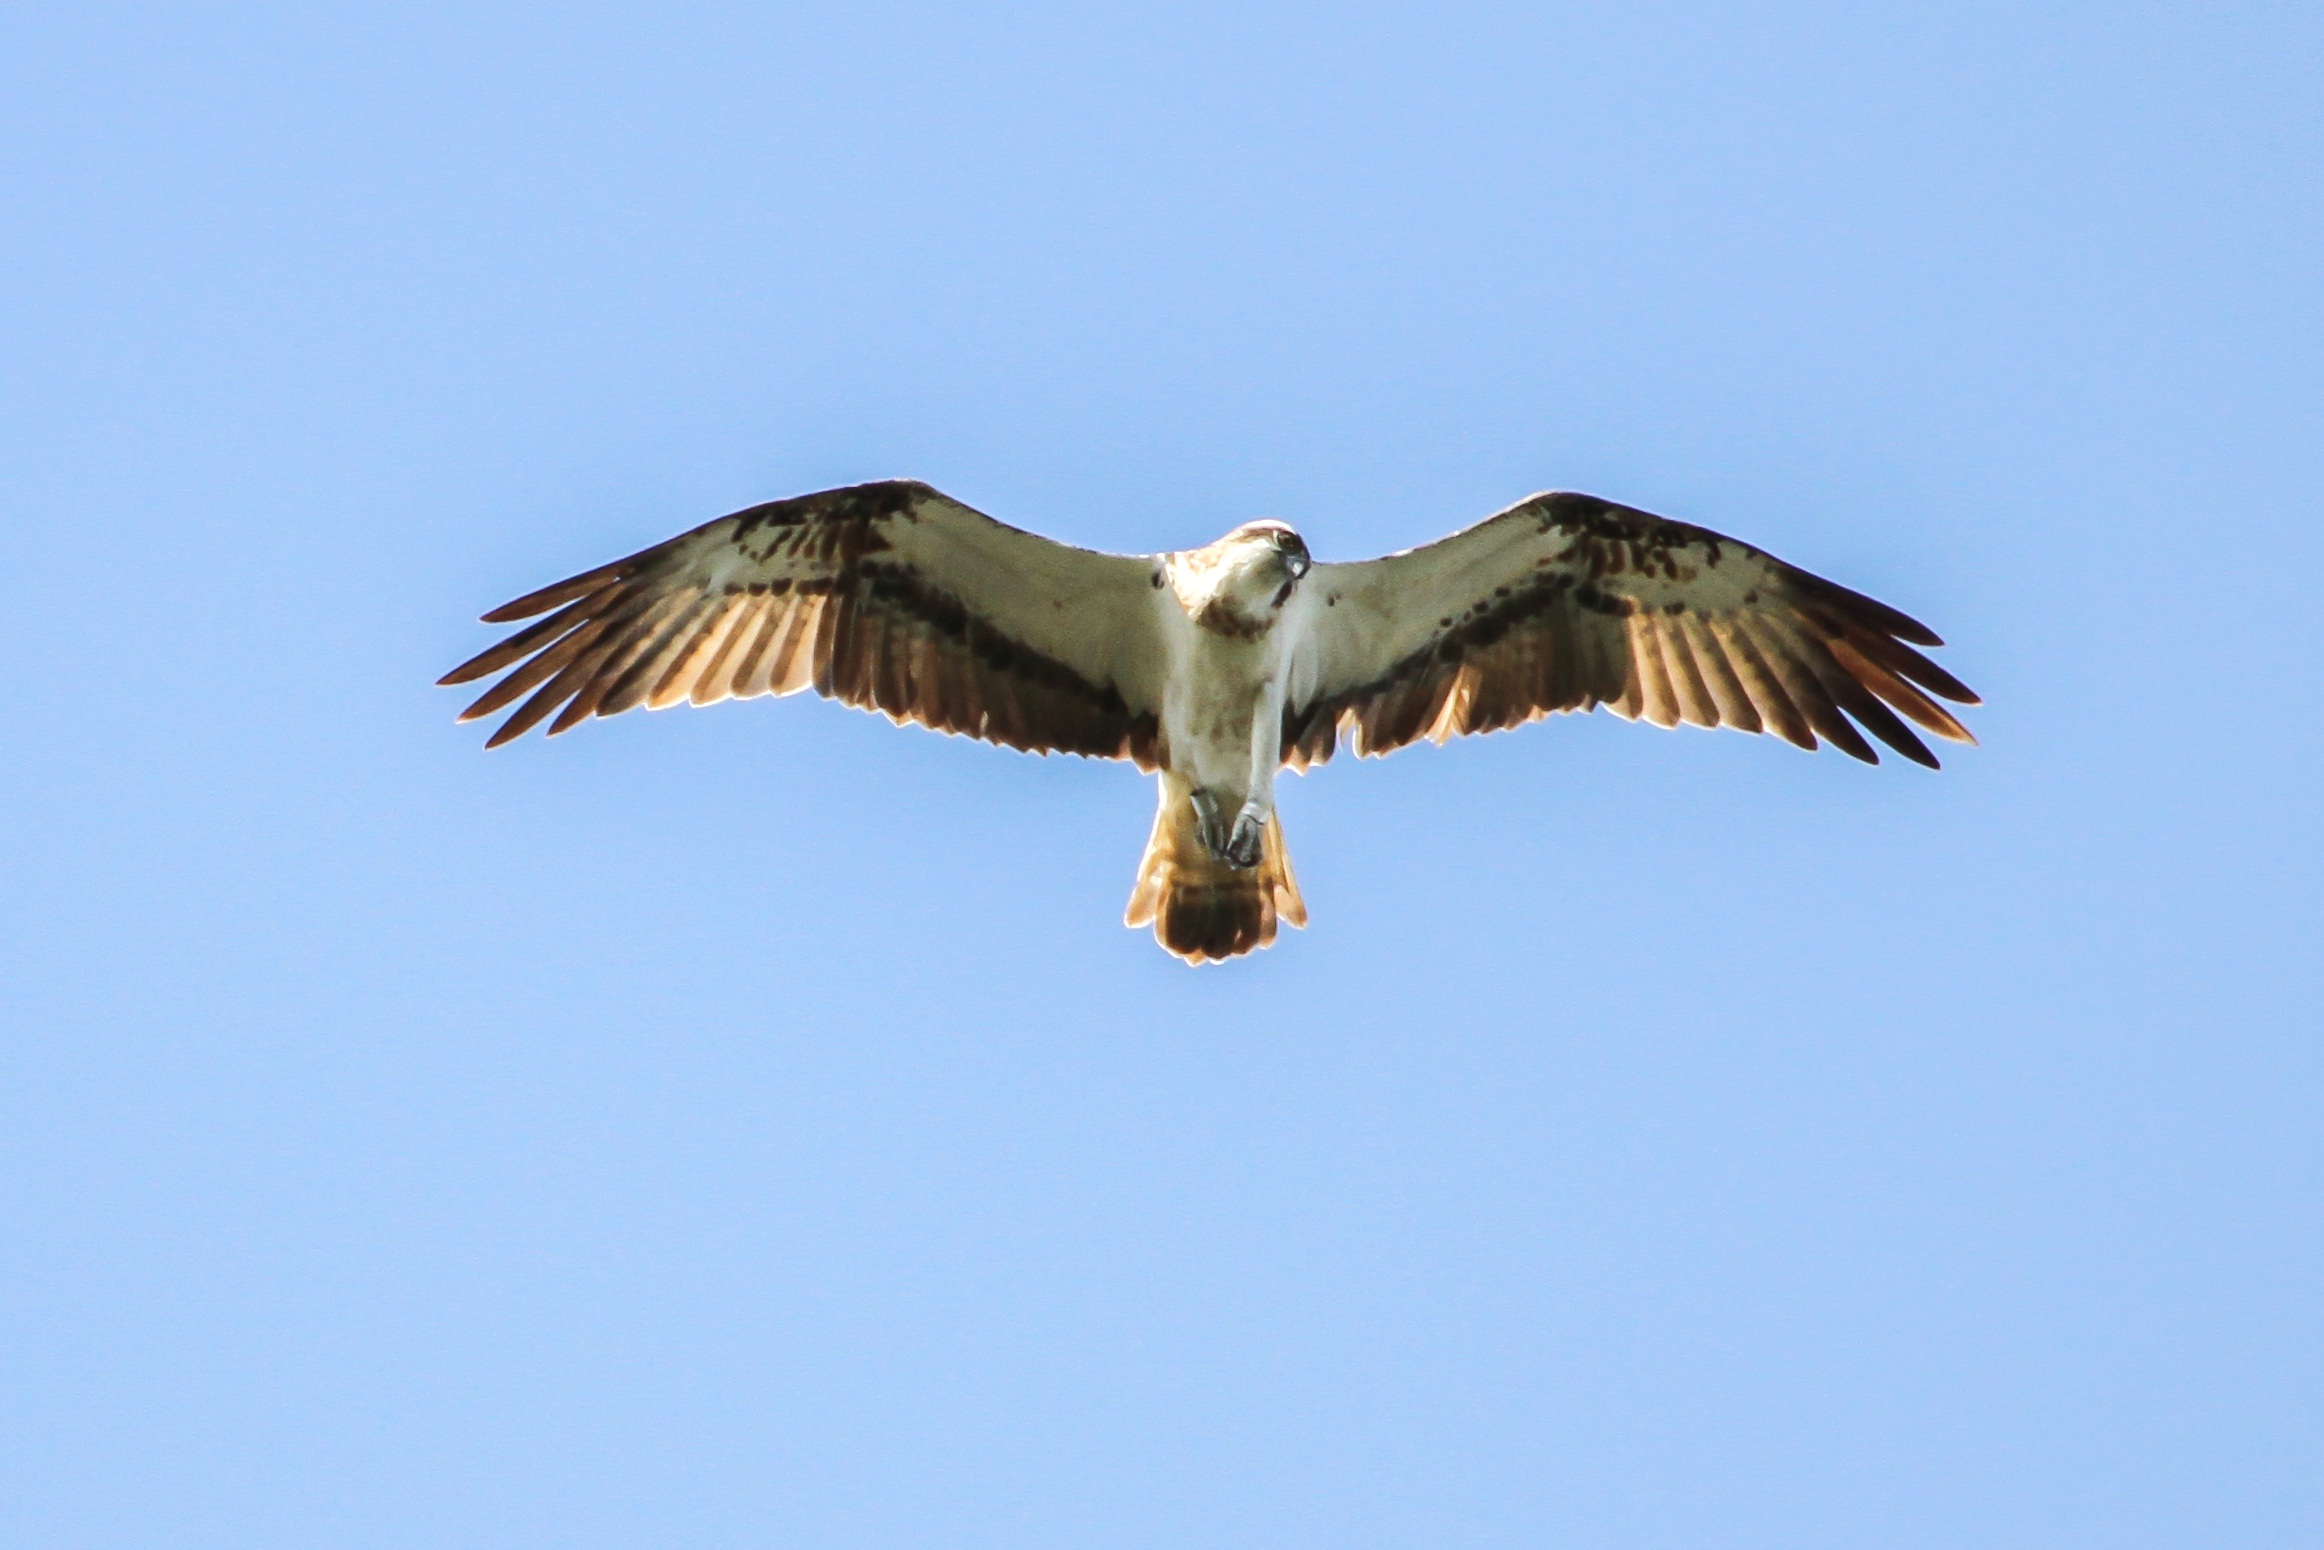
bird, wing, beak, flight, eagle, fauna, raptor, bird of prey, bald eagle, vertebrate, osprey, vulture, buzzard, adler, m ritz, conservation park, accipitriformes, mecklenburgische seenplatte